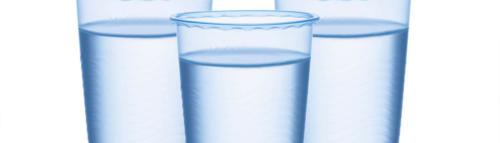
Label: plastic